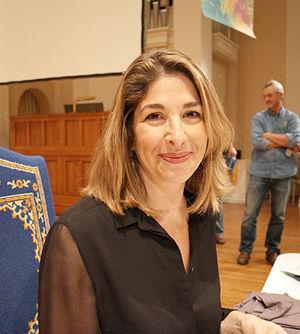
Naomi Klein à Berkeley (Californie), le 29 septembre 2014.